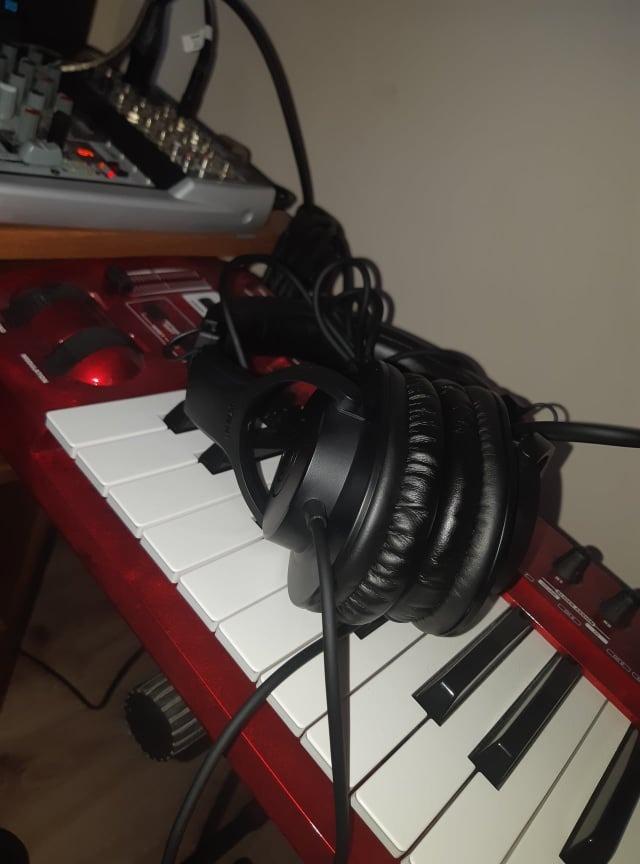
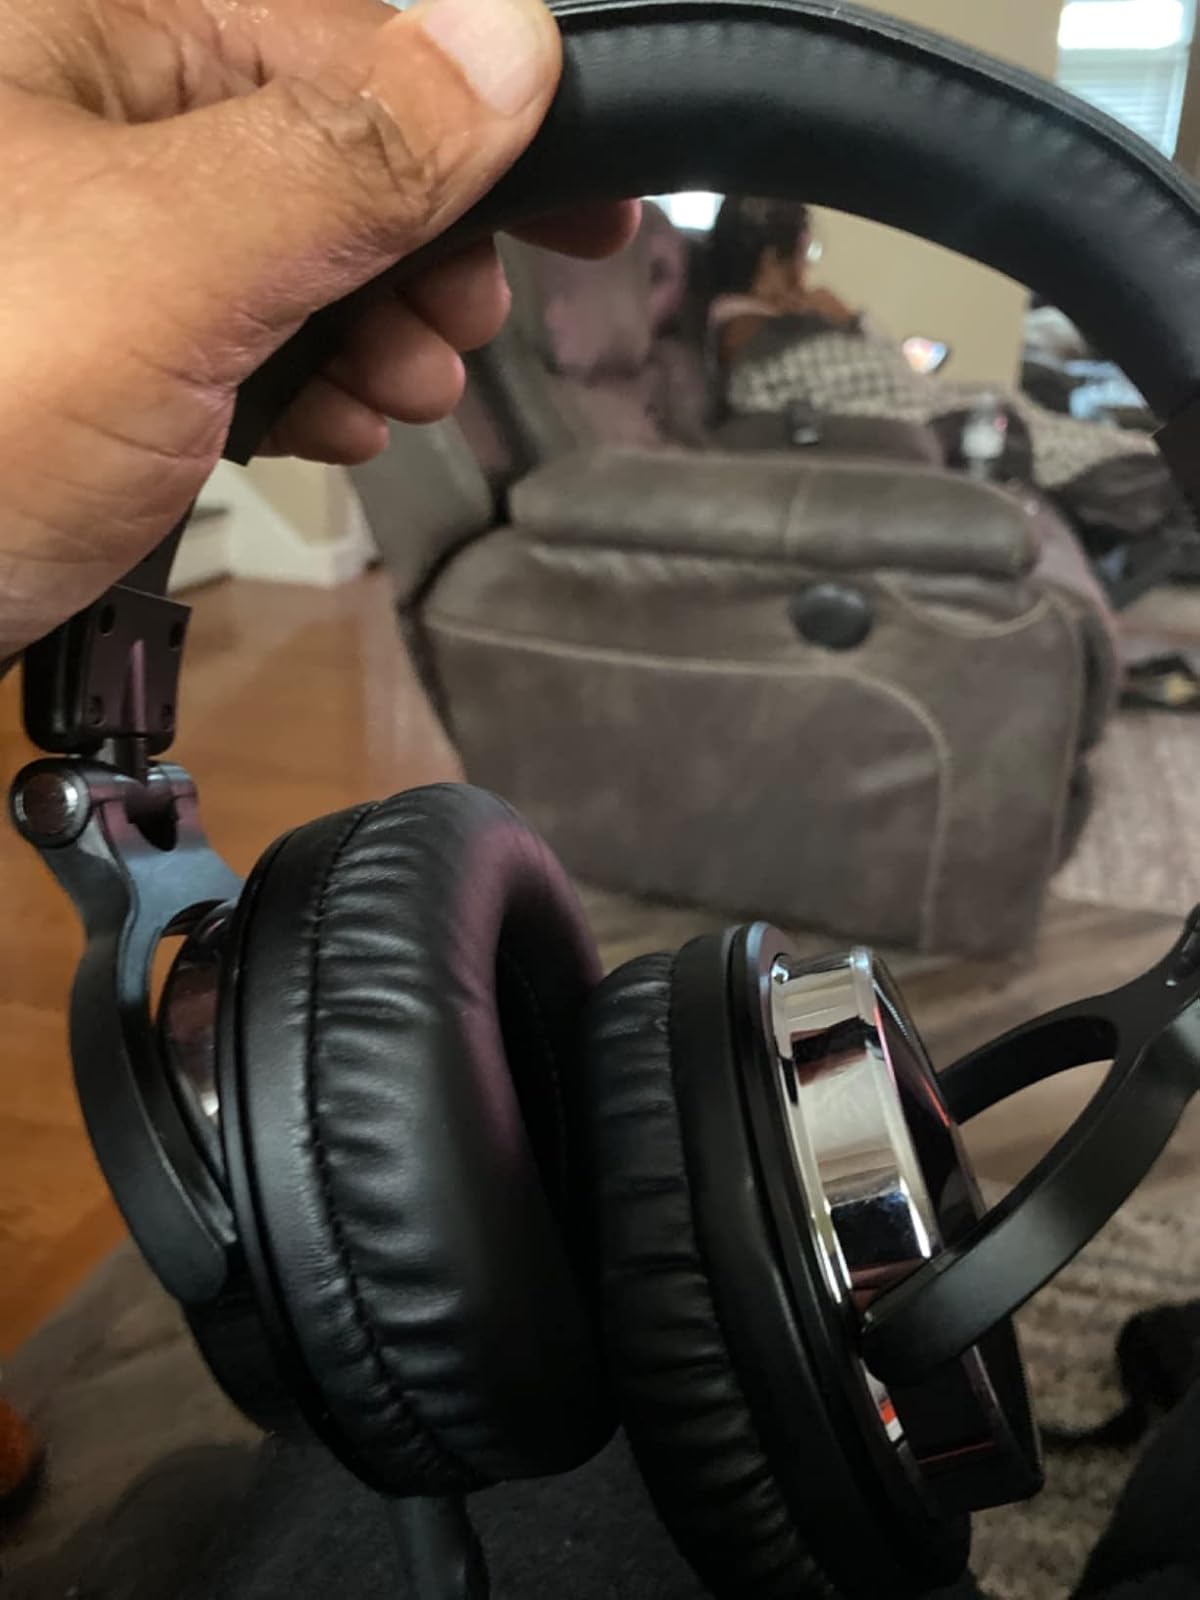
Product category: headphones
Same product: no